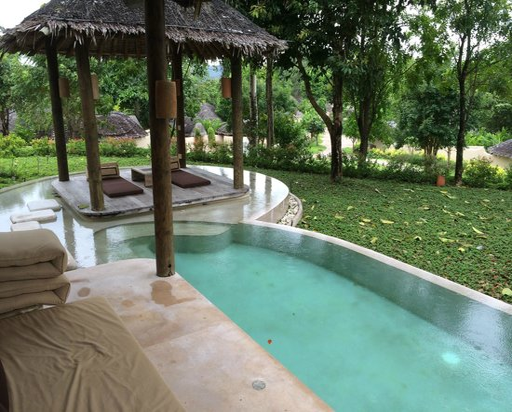
tropical pool in our villa